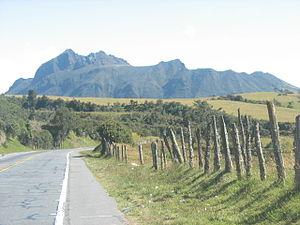
Le Cerro Bravo est un volcan de la cordillère des Andes situé dans le département de Tolima en Colombie. Son altitude est estimée à 4 000 mètres.